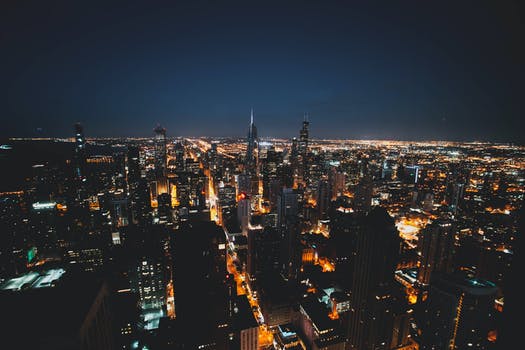
Label: No Watermark